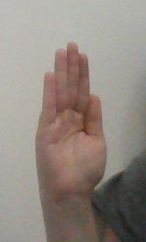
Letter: seen